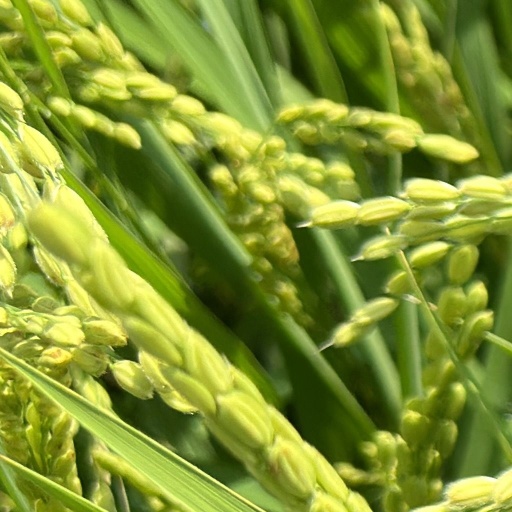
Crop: rice